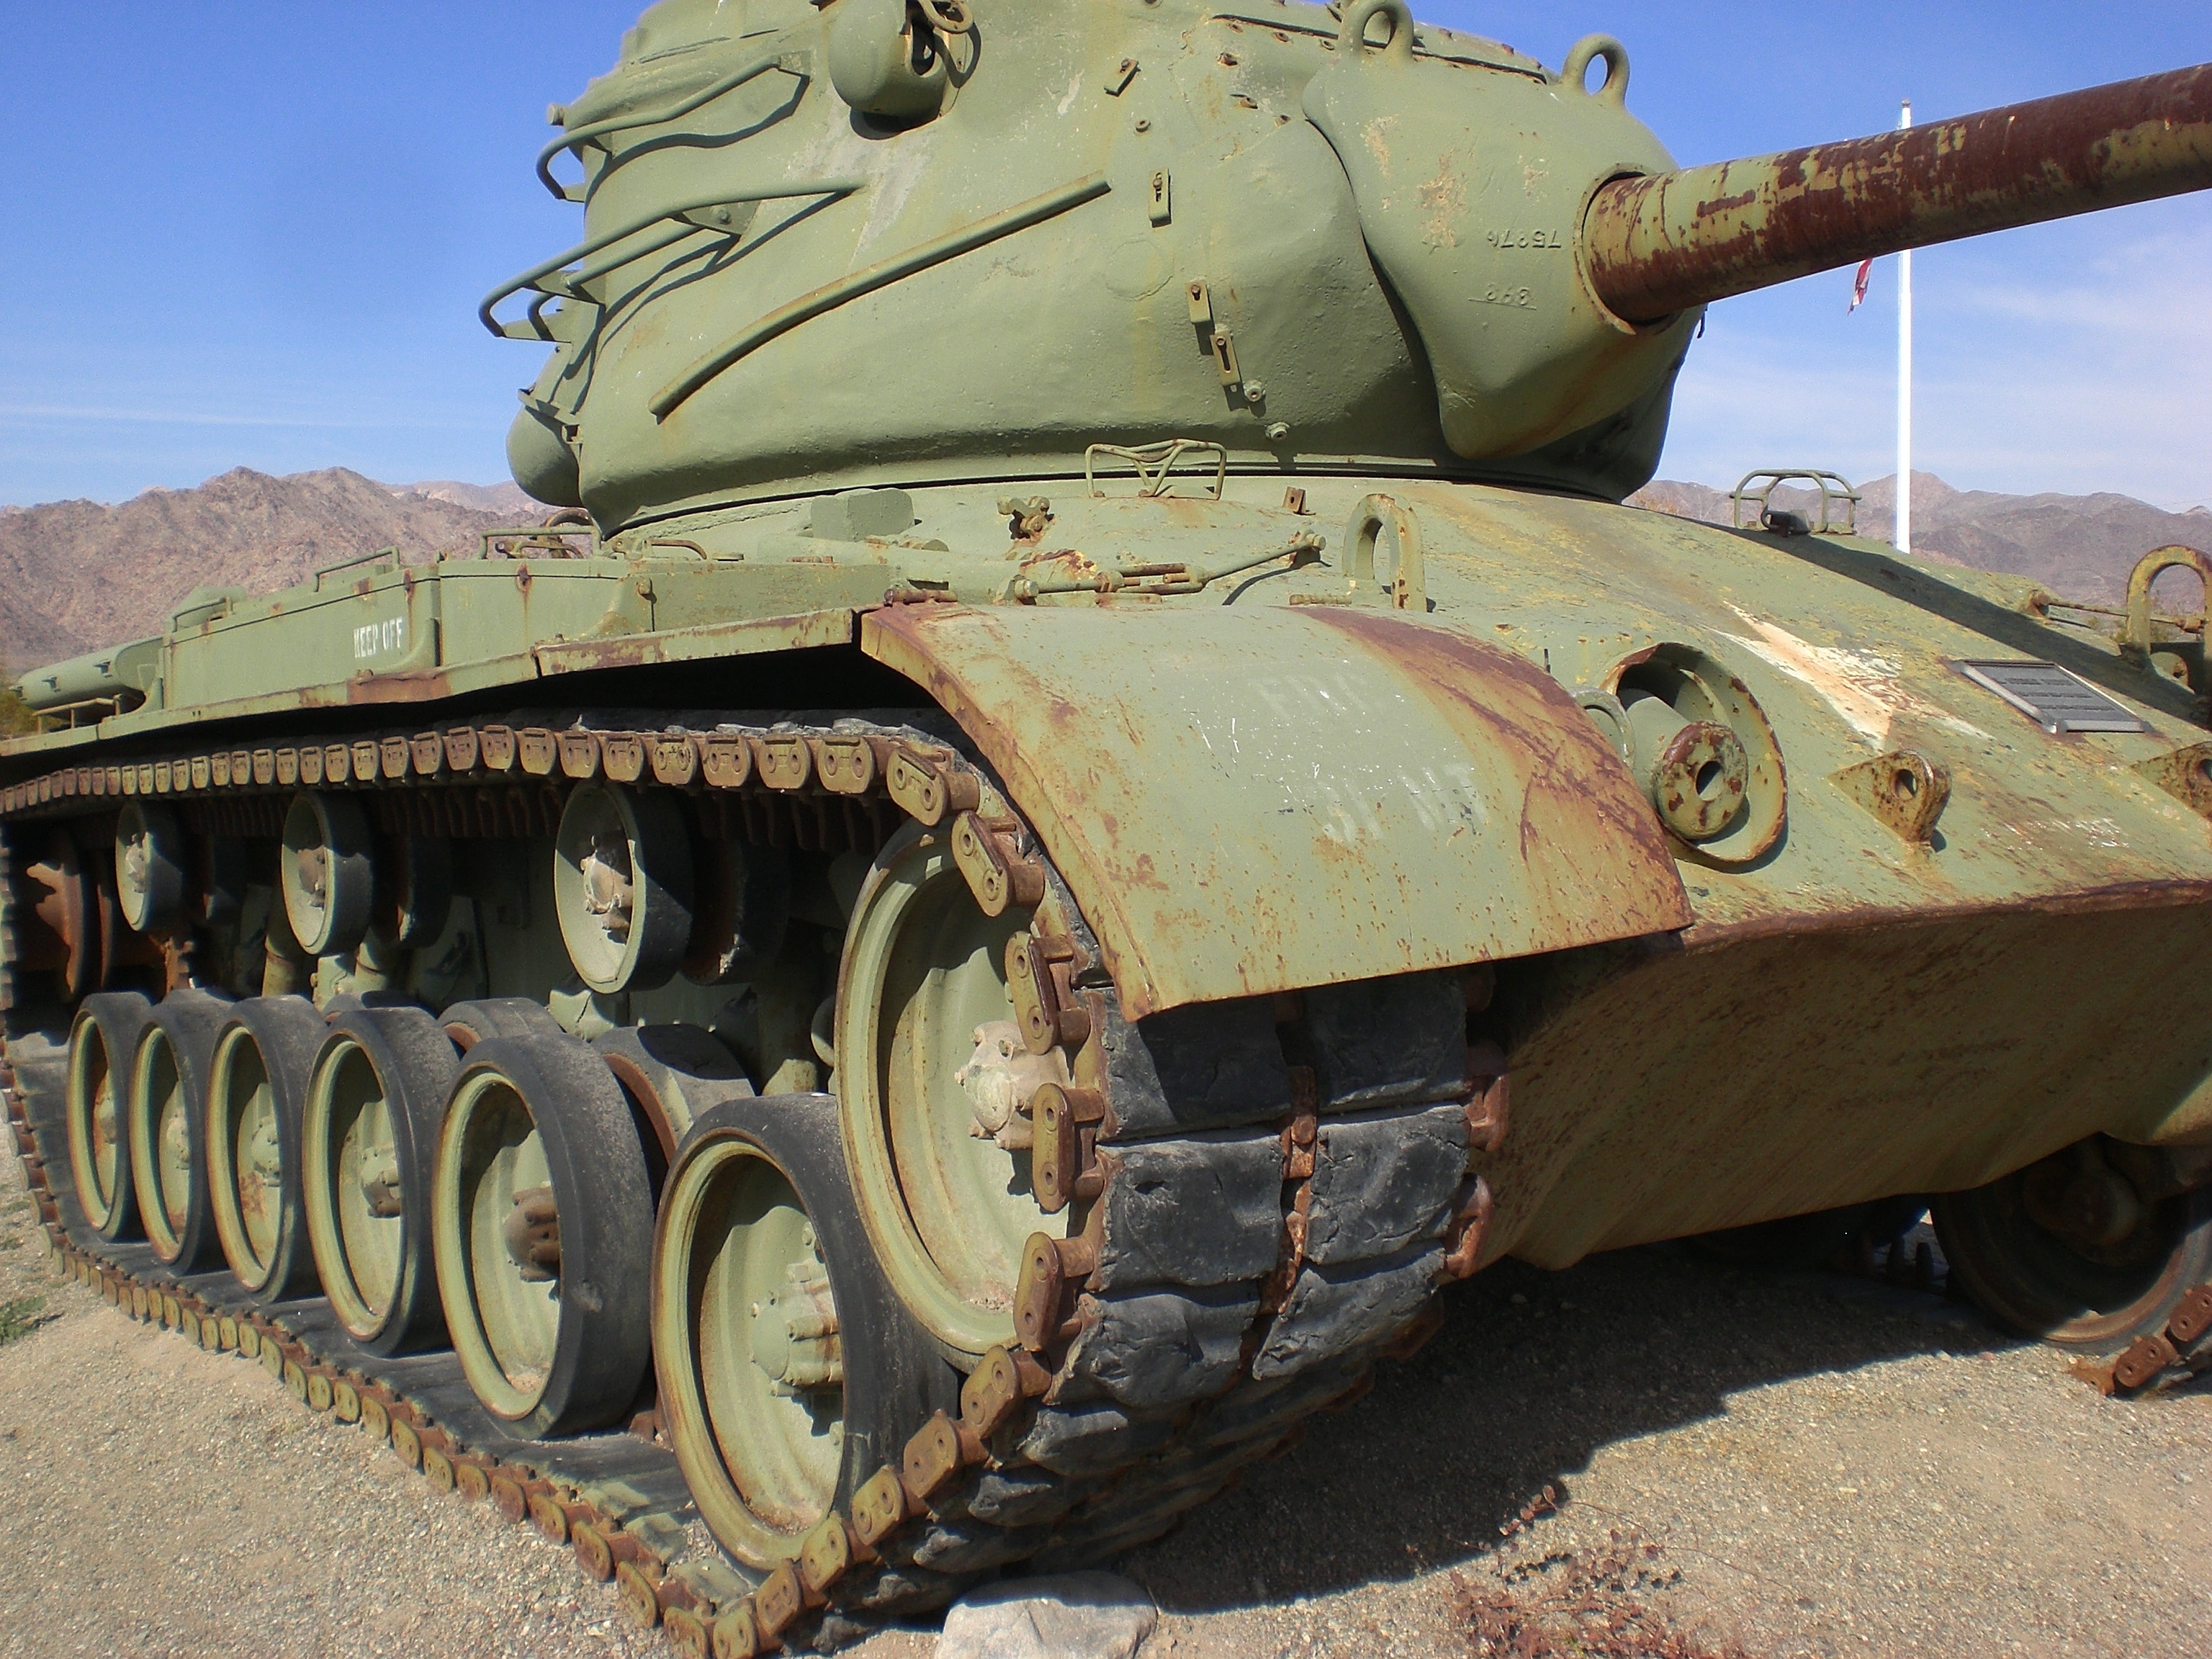
military, army, vehicle, weapon, war, wwii, history, tank, land vehicle, armored car, military vehicle, combat vehicle, self propelled artillery, churchill tank, patton tank